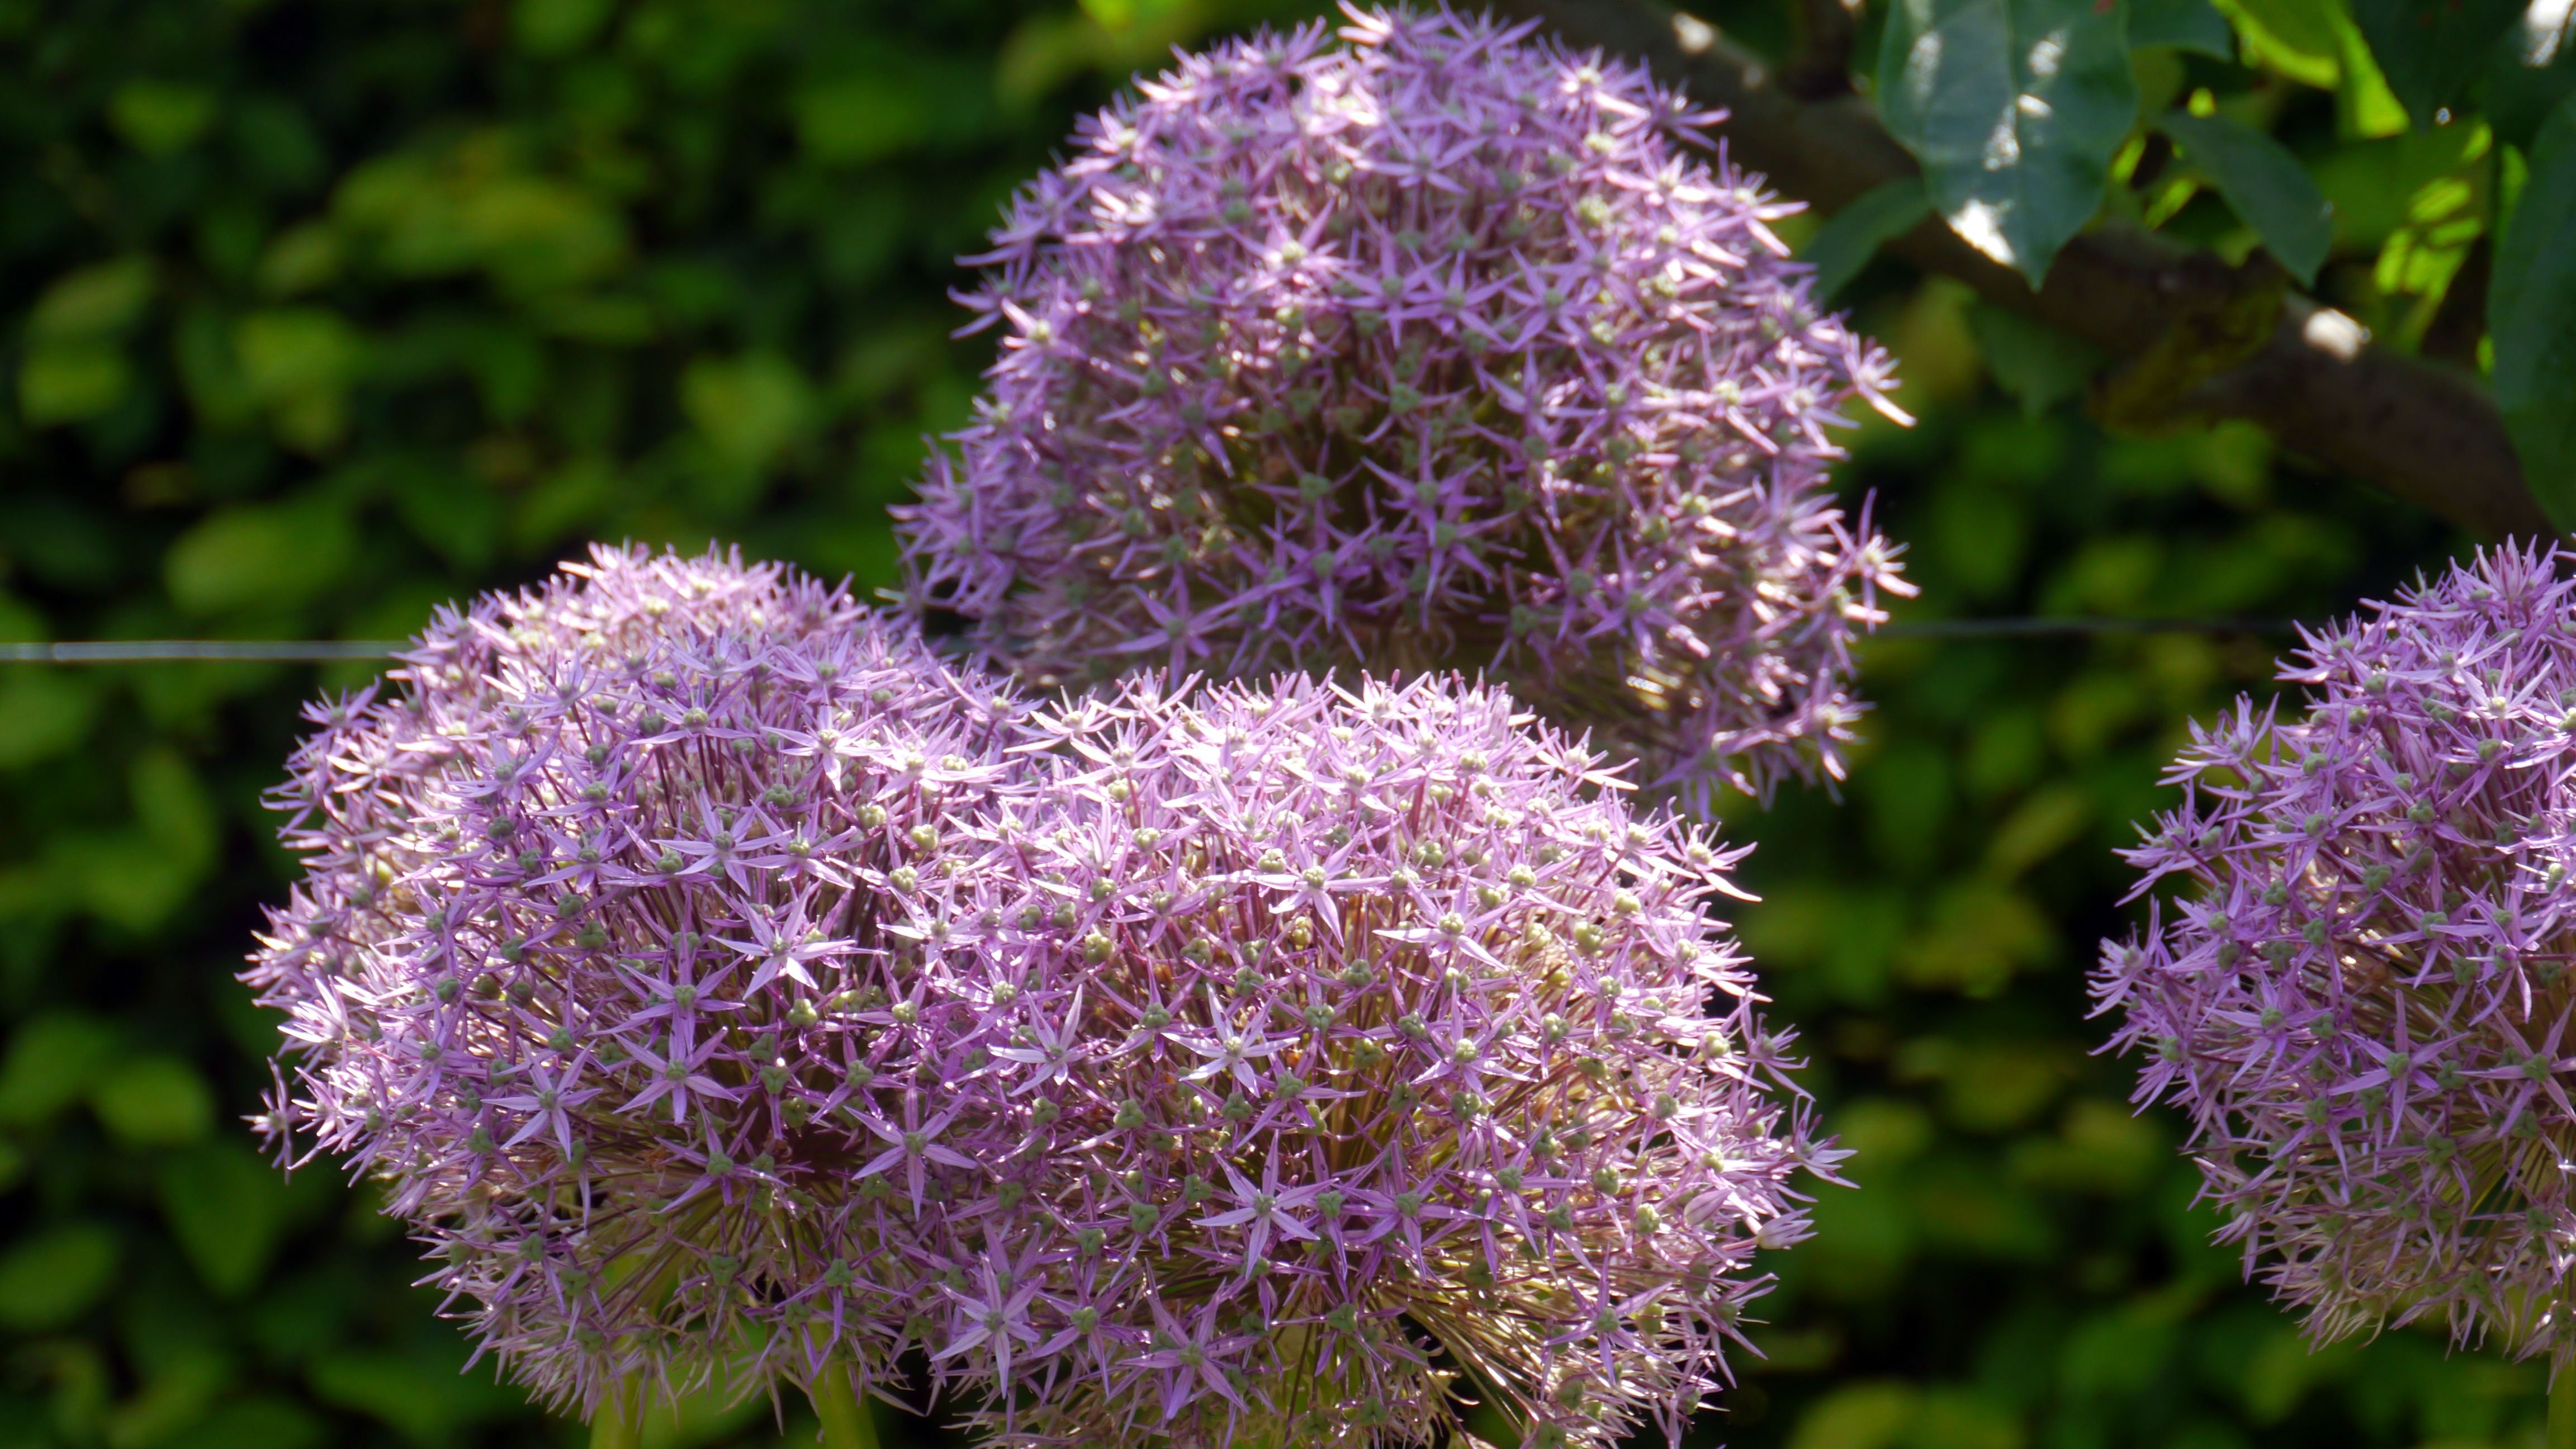
plant, flower, herb, botany, flora, wildflower, botanical garden, flowering plant, annual plant, land plant, onion genus, ironweed, yvorie